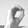
ASL letter: O